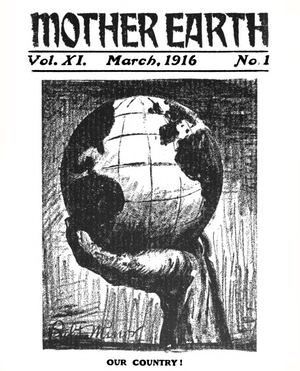
Mother Earth Mars 1916
Mother Earth est un journal anarchiste se présentant lui-même comme un « mensuel dédié aux sciences sociales et à la littérature » et édité par Emma Goldman de 1906 à août 1917, relayé ensuite du fait de la censure liée à la guerre, par un Bulletin d'octobre 1917 à avril 1918.